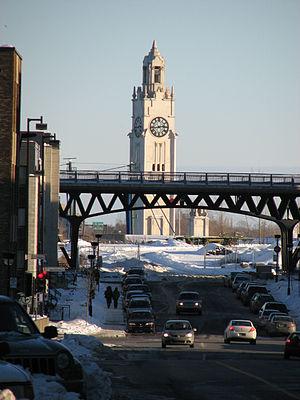
Tour de l'horloge, vue de la rue Amherst (Montréal)
La rue Atateken, prononcé a-de-dé-gan, est une rue de Montréal, d'orientation nord-sud. Elle était autrefois appelée rue Amherst.